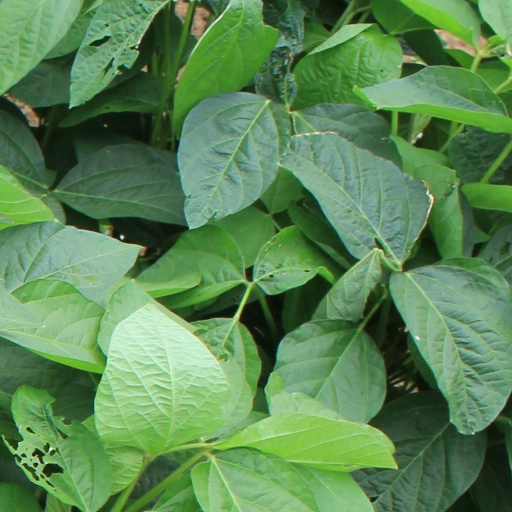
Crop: soybean